Teresa Martínez de Varela

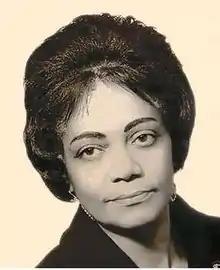

Teresa Martínez de Varela (also known under the pseudonym, Ilsa de Andágueda, 1 July 1913–16 June 1998) was an Afro-Colombian teacher, writer, and social leader. She was one of the first black women in Colombia to publish. Misunderstood, and often denied the ability to publish her works, the intellectual left many unpublished manuscripts at her death. For many years, she was known only as the mother of , founder of Grupo Niche. Rediscovered in 2009, when Úrsula Mena de Lozano published her biography, some of her works were then collected in an anthology published by the Ministry of Culture in 2010. She is now regarded as one of the pioneering voices to bring African identity in Colombia into the literary landscape of the country and one of the primary intellectuals of her era.